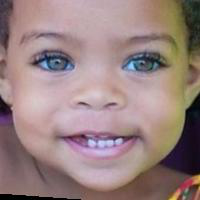
Age group: age 01-10